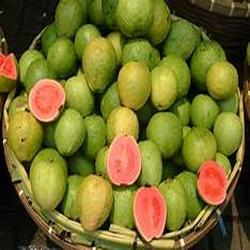
Label: Guava